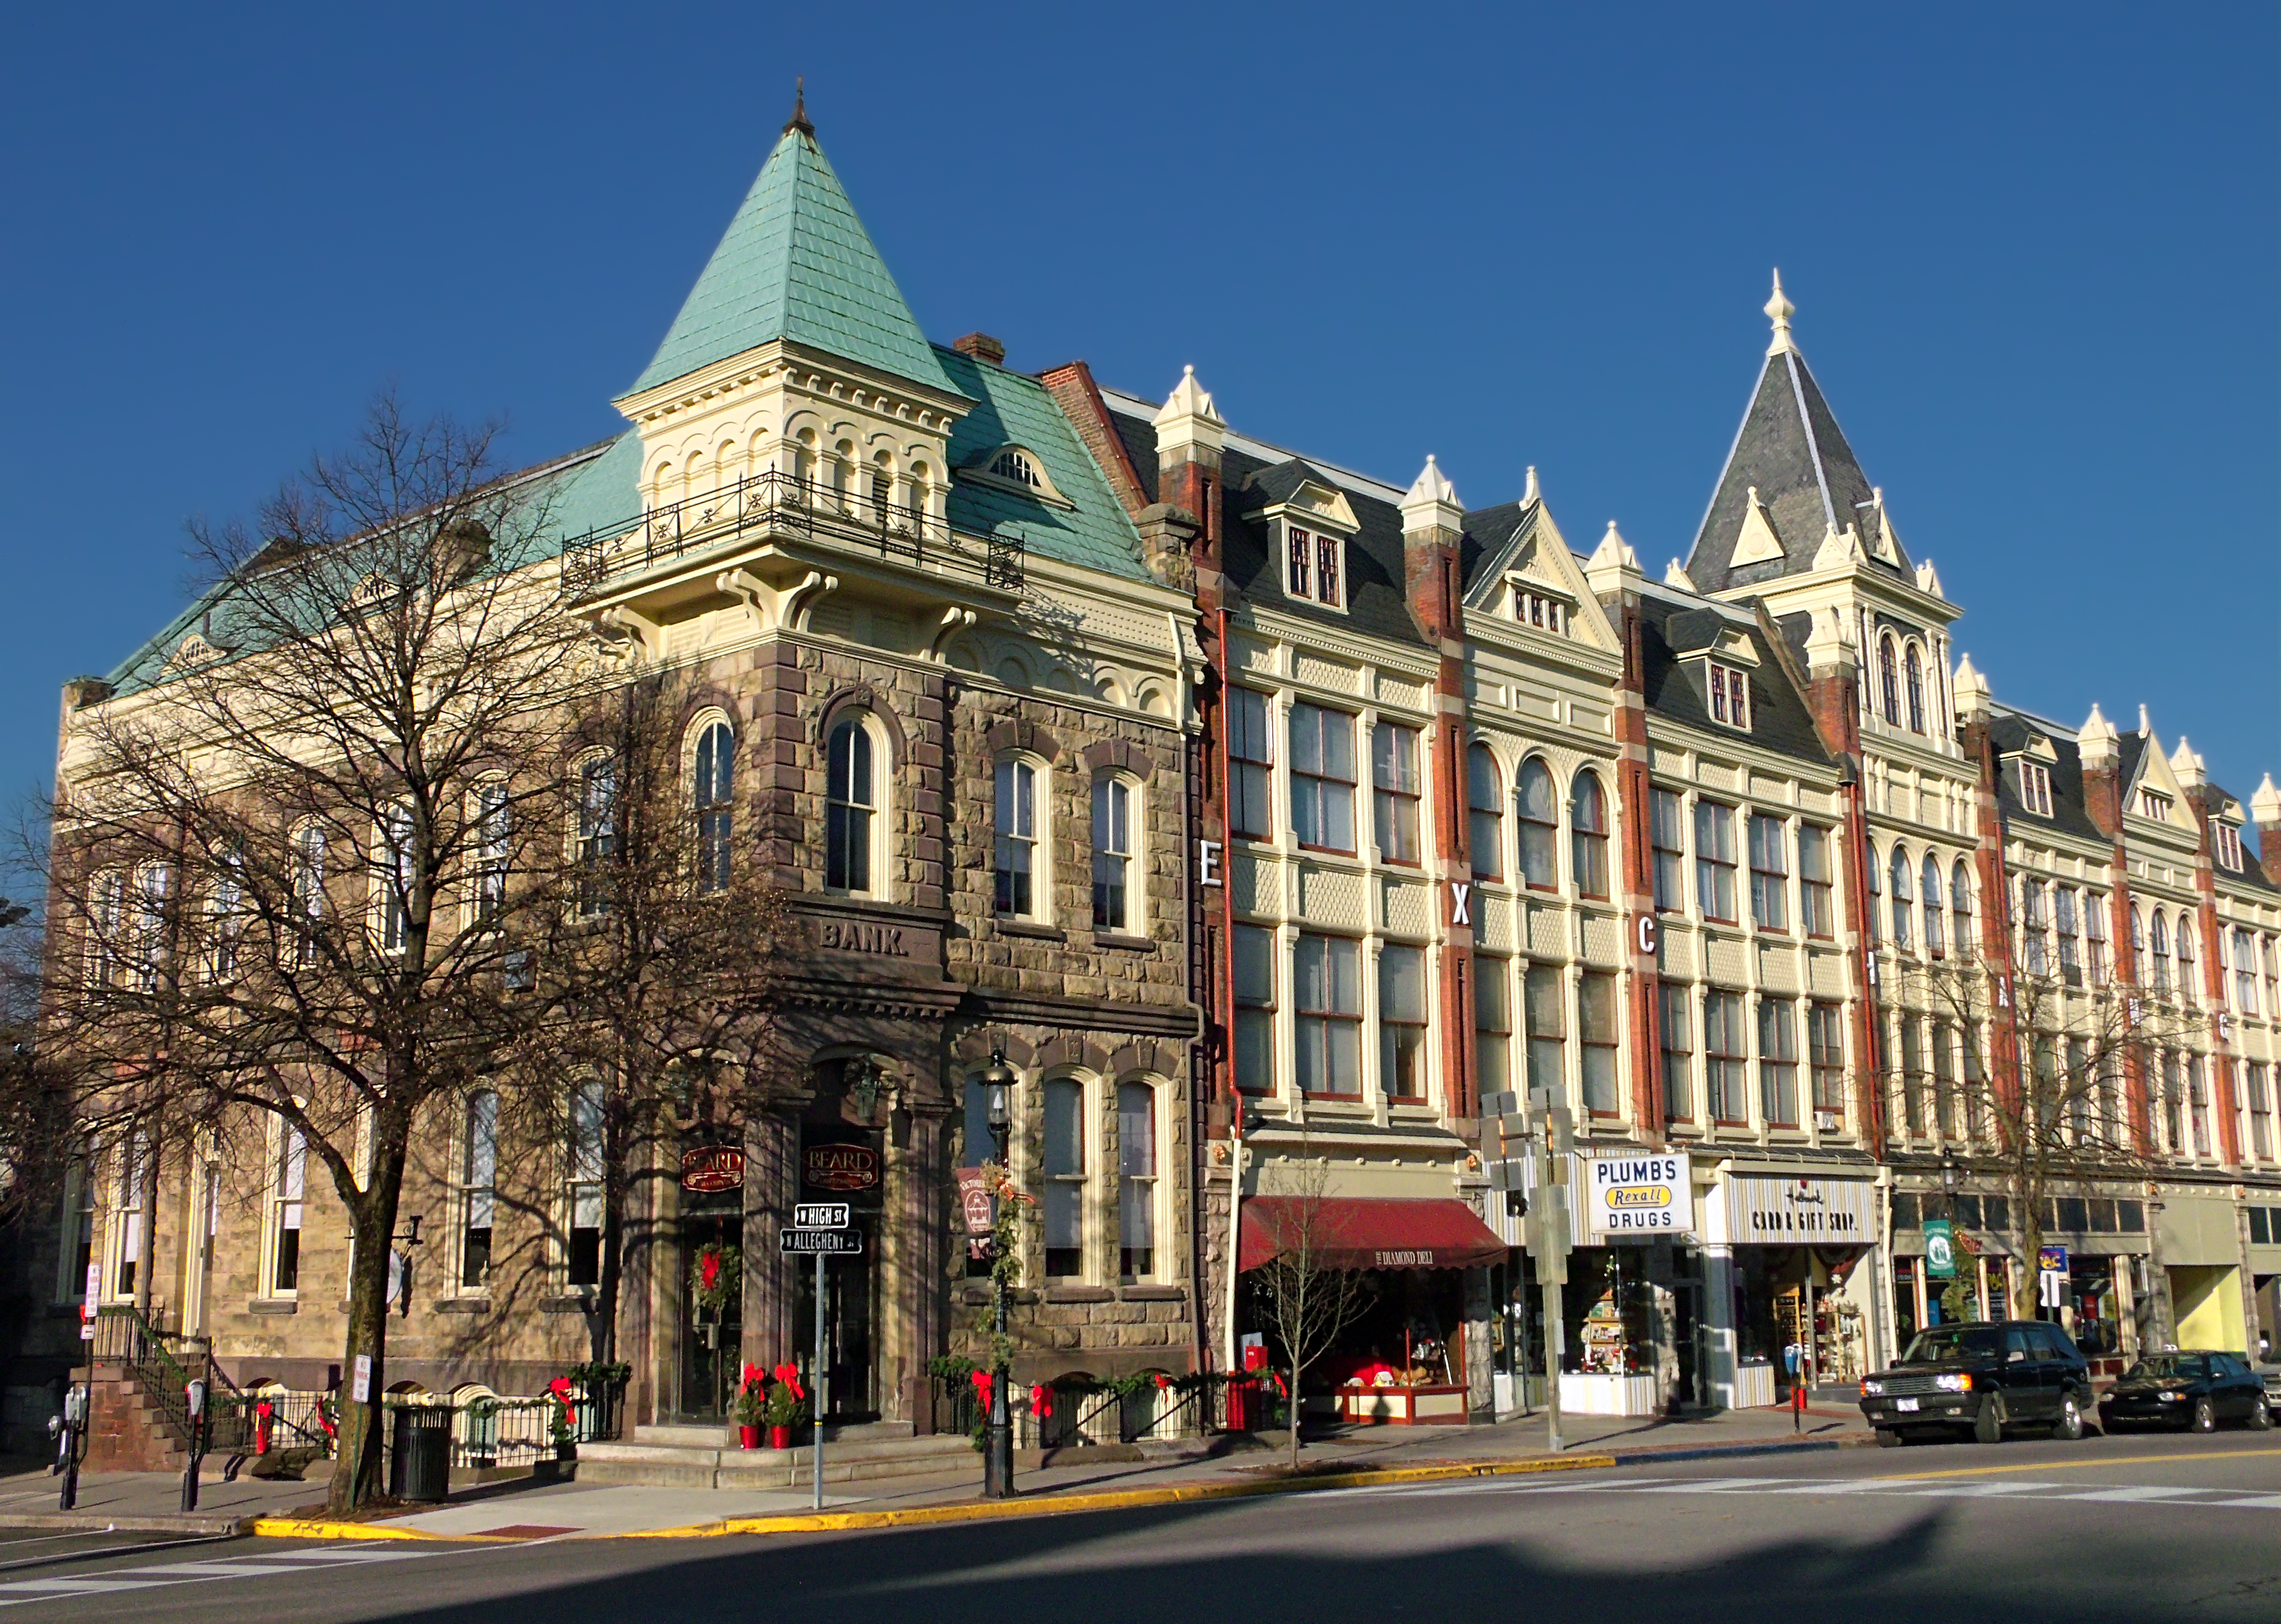
winter, architecture, street, town, building, palace, city, cityscape, downtown, plaza, landmark, facade, tourism, creativecommons, buildings, pennsylvania, centrecounty, town square, estate, neighbourhood, bellefonte, metropolitan area, seat of local government